Internet Archive

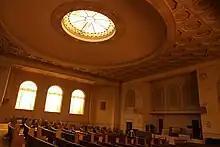
The main hall of the current headquarters

In September 2012, the Internet Archive launched the TV News Search & Borrow service for searching U.S. national news programs. The service is built on closed captioning transcripts and allows users to search and stream 30-second video clips. Upon launch, the service contained "350,000 news programs collected over 3 years from national U.S. networks and stations in San Francisco and Washington D.C." According to Kahle, the service was inspired by the Vanderbilt Television News Archive, a similar library of televised network news programs. In contrast to Vanderbilt, which limits access to streaming video to individuals associated with subscribing colleges and universities, the TV News Search & Borrow allows open access to its streaming video clips. In 2013, the Archive received an additional donation of "approximately 40,000 well-organized tapes" from the estate of a Philadelphia woman, Marion Stokes. Stokes "had recorded more than 35 years of TV news in Philadelphia and Boston with her VHS and Betamax machines."